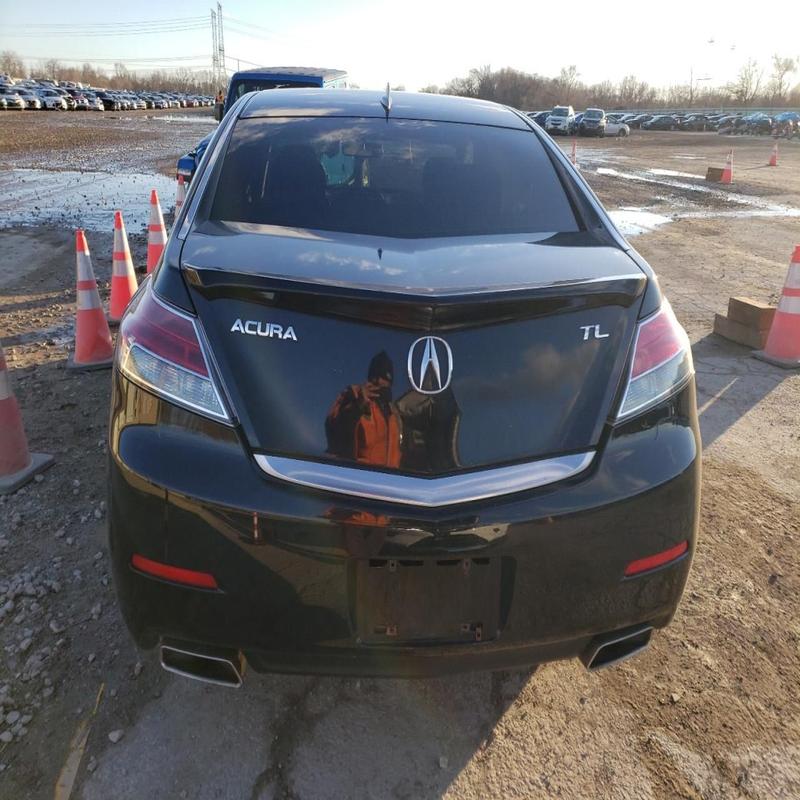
Aucun dommage détecté.
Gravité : aucun